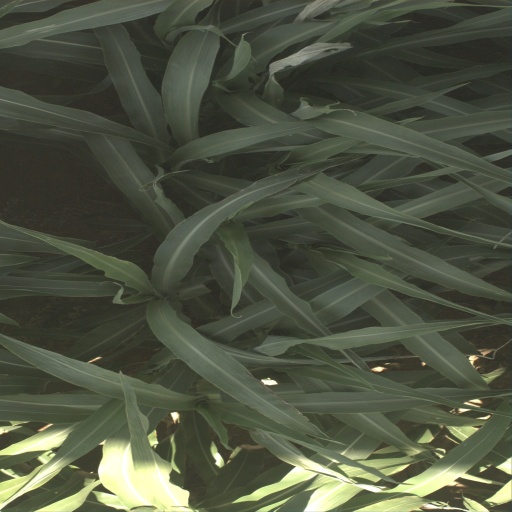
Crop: sorghum